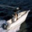
Label: ship